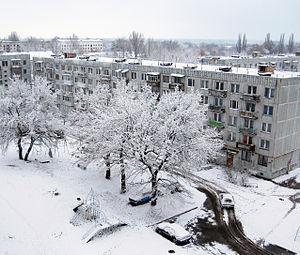
Tcherkaske ou Tcherkasskoïe est une commune urbaine de l'oblast de Dnipropetrovsk, en Ukraine. Sa population s'élevait à 4 239 habitants en 2013.